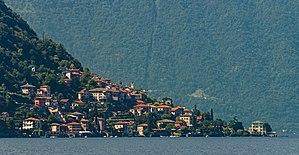
Laglio est une commune italienne de la province de Côme dans la région Lombardie, en Italie. Ce village est situé sur la rive occidentale du lac de Côme, à une quinzaine de kilomètres au nord-est de Côme.
Le lac de Côme est un lac italien des Préalpes lombardes situé à cheval sur les provinces de Côme et de Lecco, à environ 45 km au nord de Milan. Avec une profondeur maximale de 418 m, un pourtour de 170 km et une superficie de 145 km², c'est l'un des plus importants lacs italiens.